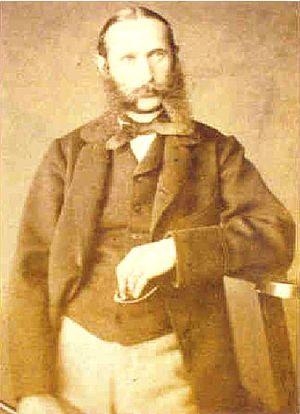
Maximilian August Scipio von Brandt est un diplomate allemand, spécialiste de la culture et de l'histoire de l'Extrême-Orient.